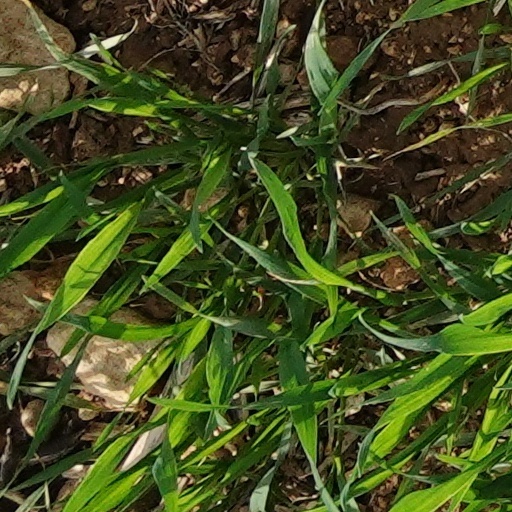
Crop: wheat